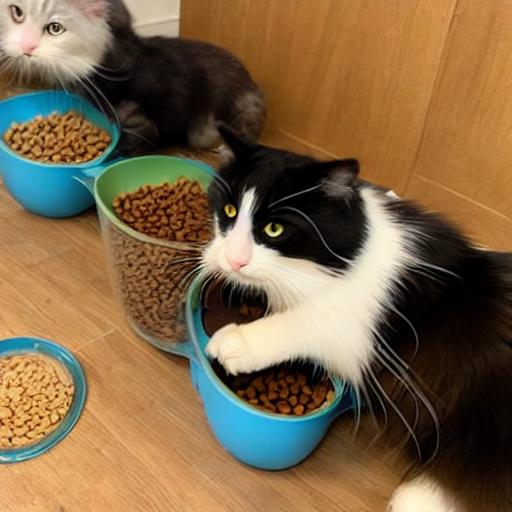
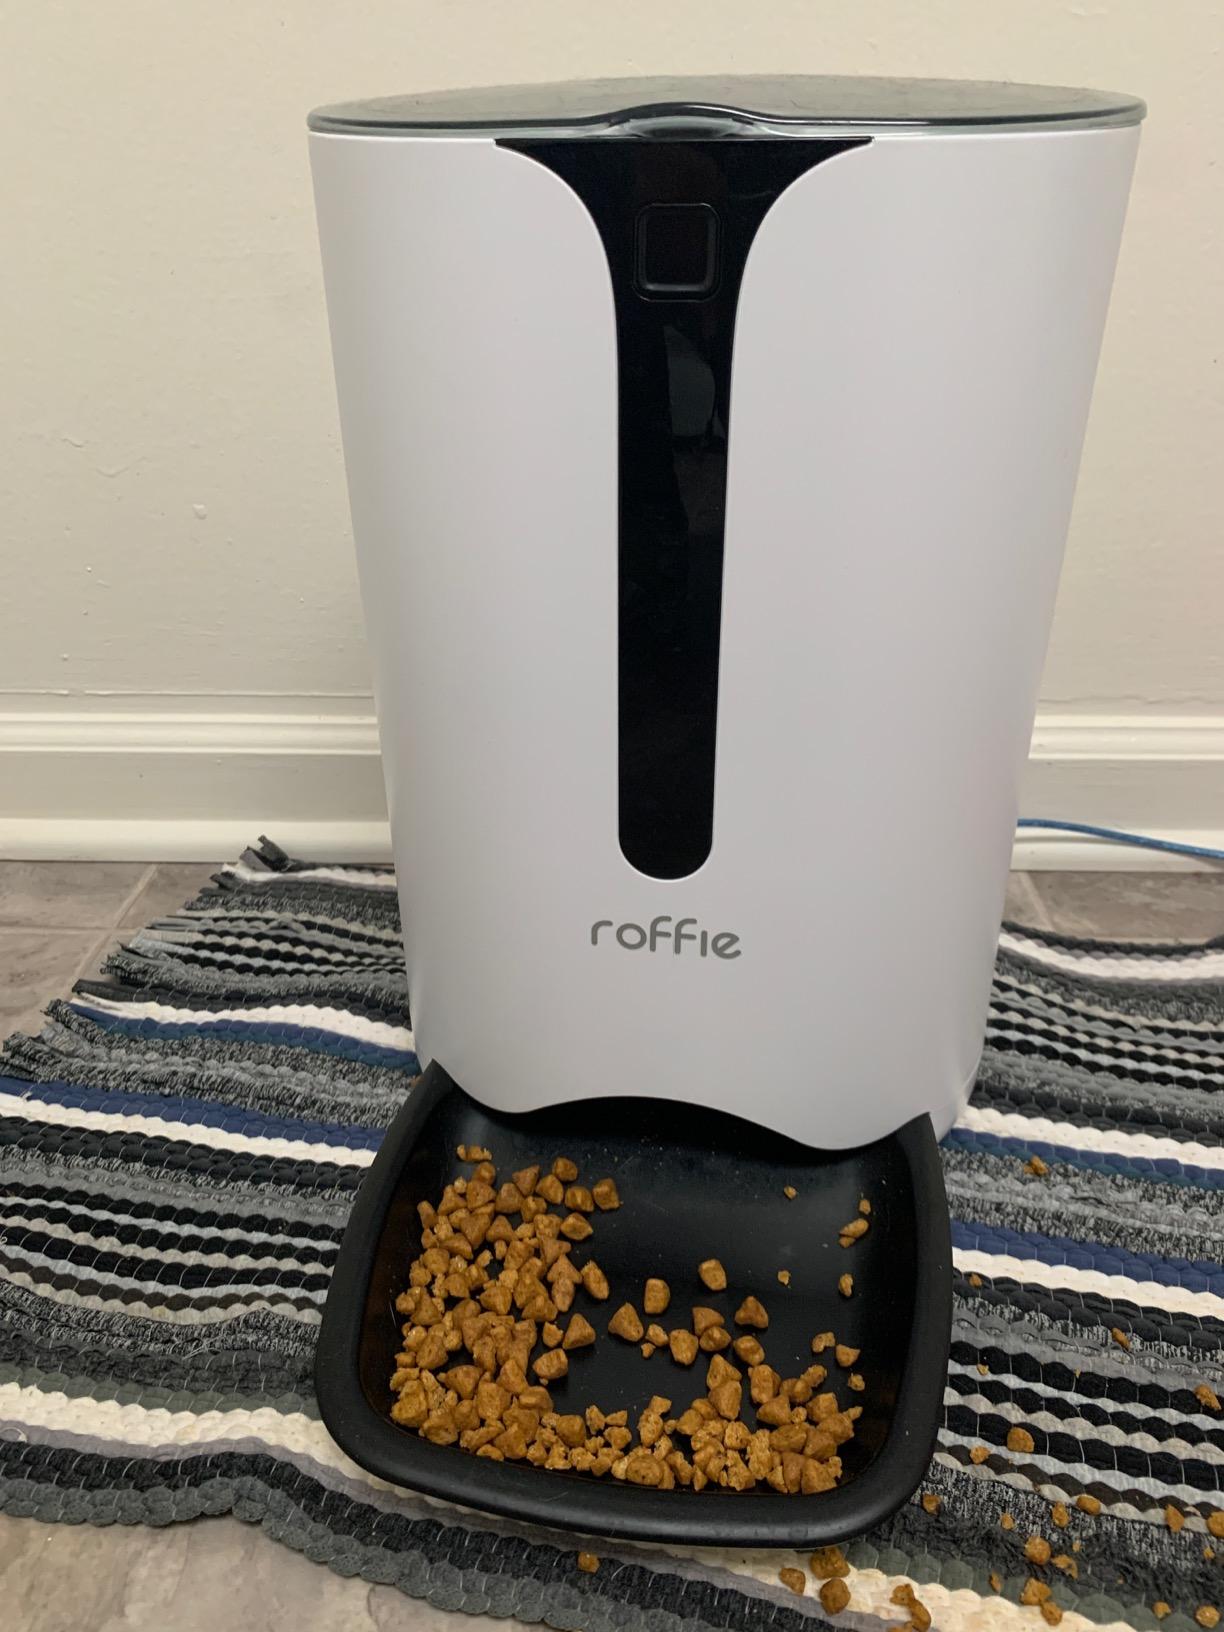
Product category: items_feeder
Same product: no